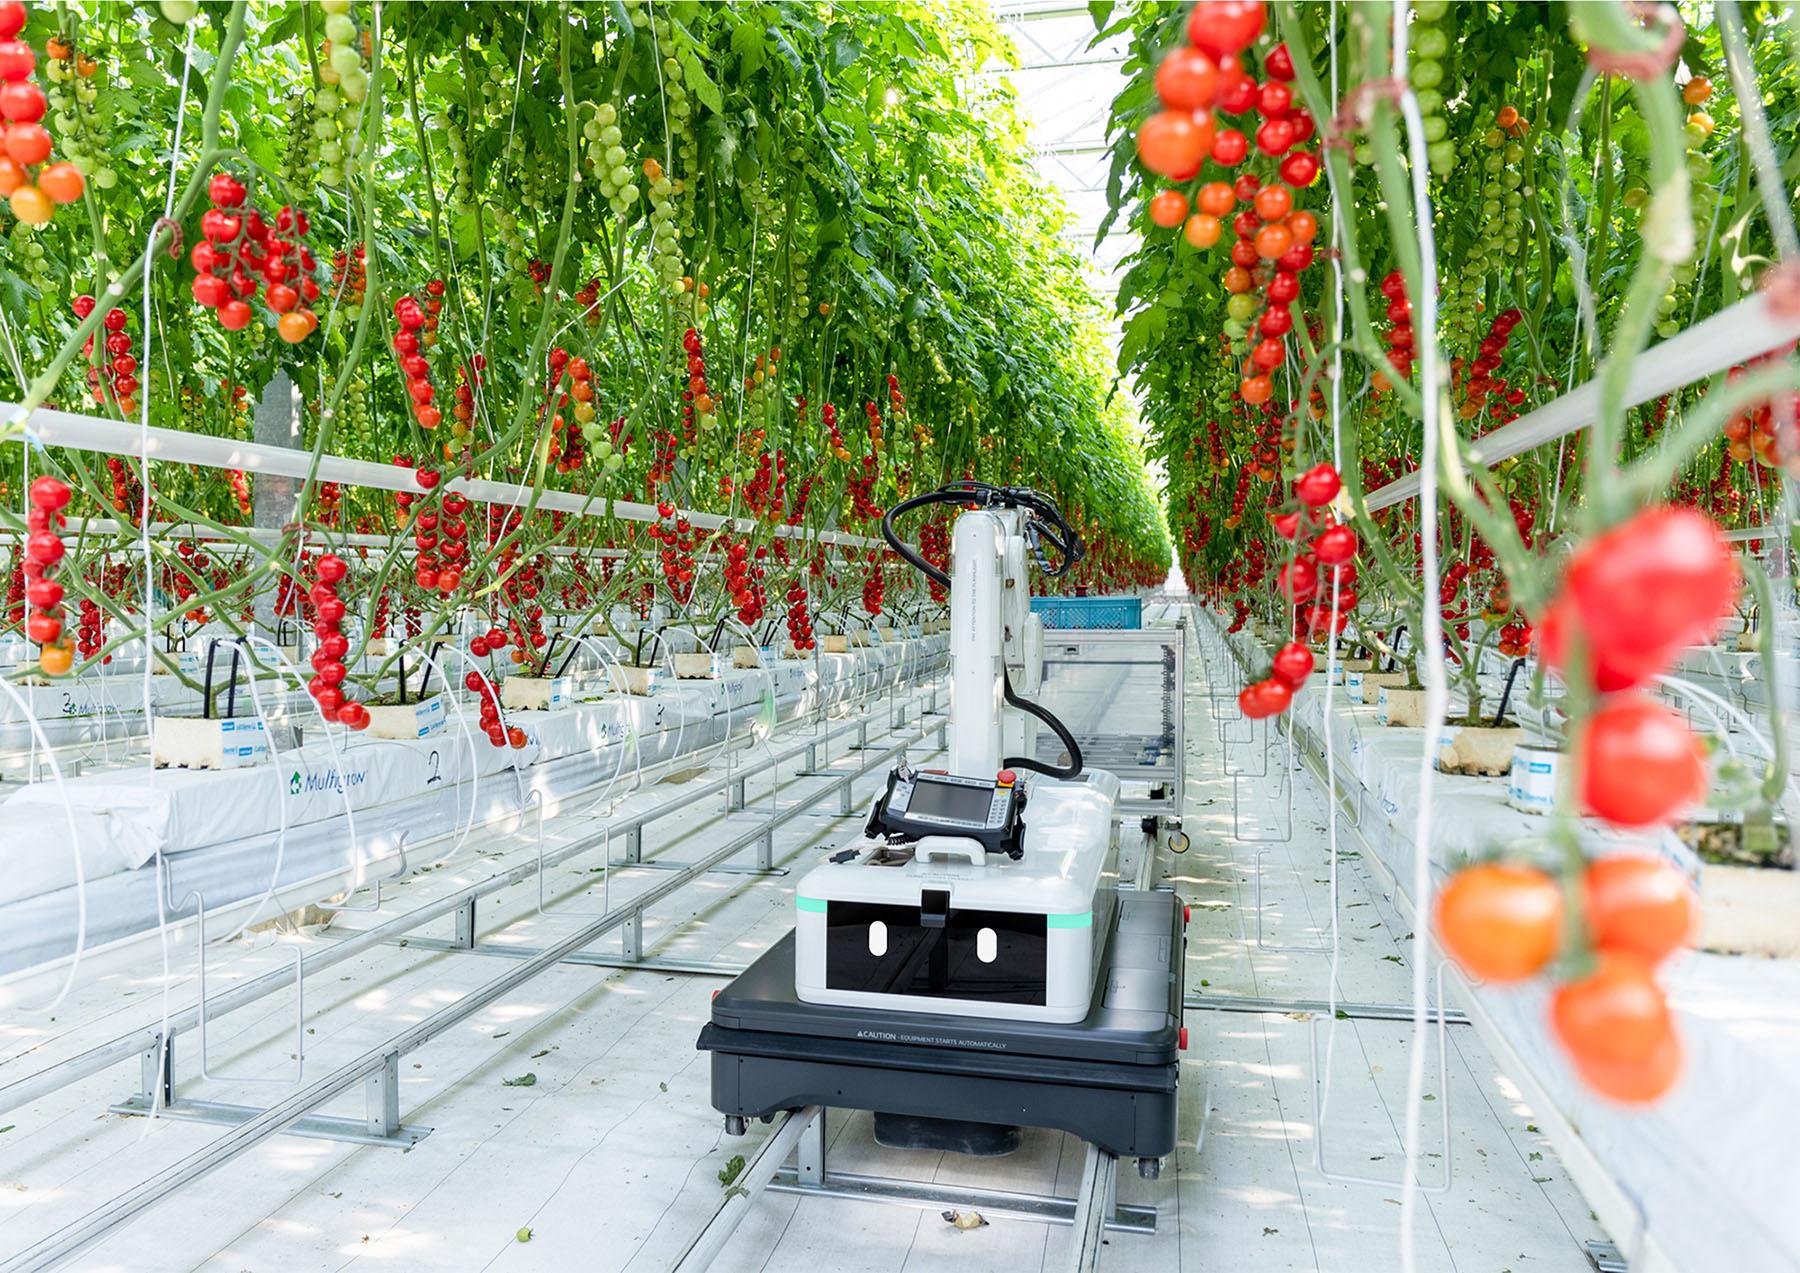
Moja ya mashine ambayo hutumika kwenye kilimo cha kisasa, zimepandwa nyanya ndani yake, zimemea kusatawi na sasa zimeiva, zikisubiria kuchumwa na kupelekwa kiwandani, ili zichakatwe, kusindikwa na baadae zipatikane bidhaa mbalimbali.